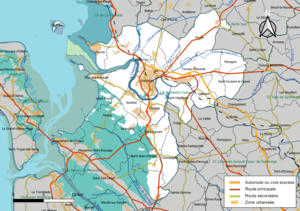
Carte géographique de la Communauté d'agglomération Rochefort Océan, département de la Charente-Maritime, France. Composition au 1er janvier 2019.
La Communauté d'agglomération Rochefort Océan est une communauté d'agglomération française, située dans le département de la Charente-Maritime, région Nouvelle-Aquitaine, qui a été créée le 1ᵉʳ janvier 2014. Elle est issue de la fusion entre la Communauté d'agglomération du pays rochefortais et la Communauté de communes du Sud Charente, moins la commune d'Yves qui a quitté la CA du pays rochefortais pour rejoindre la Communauté d'Agglomération de La Rochelle.